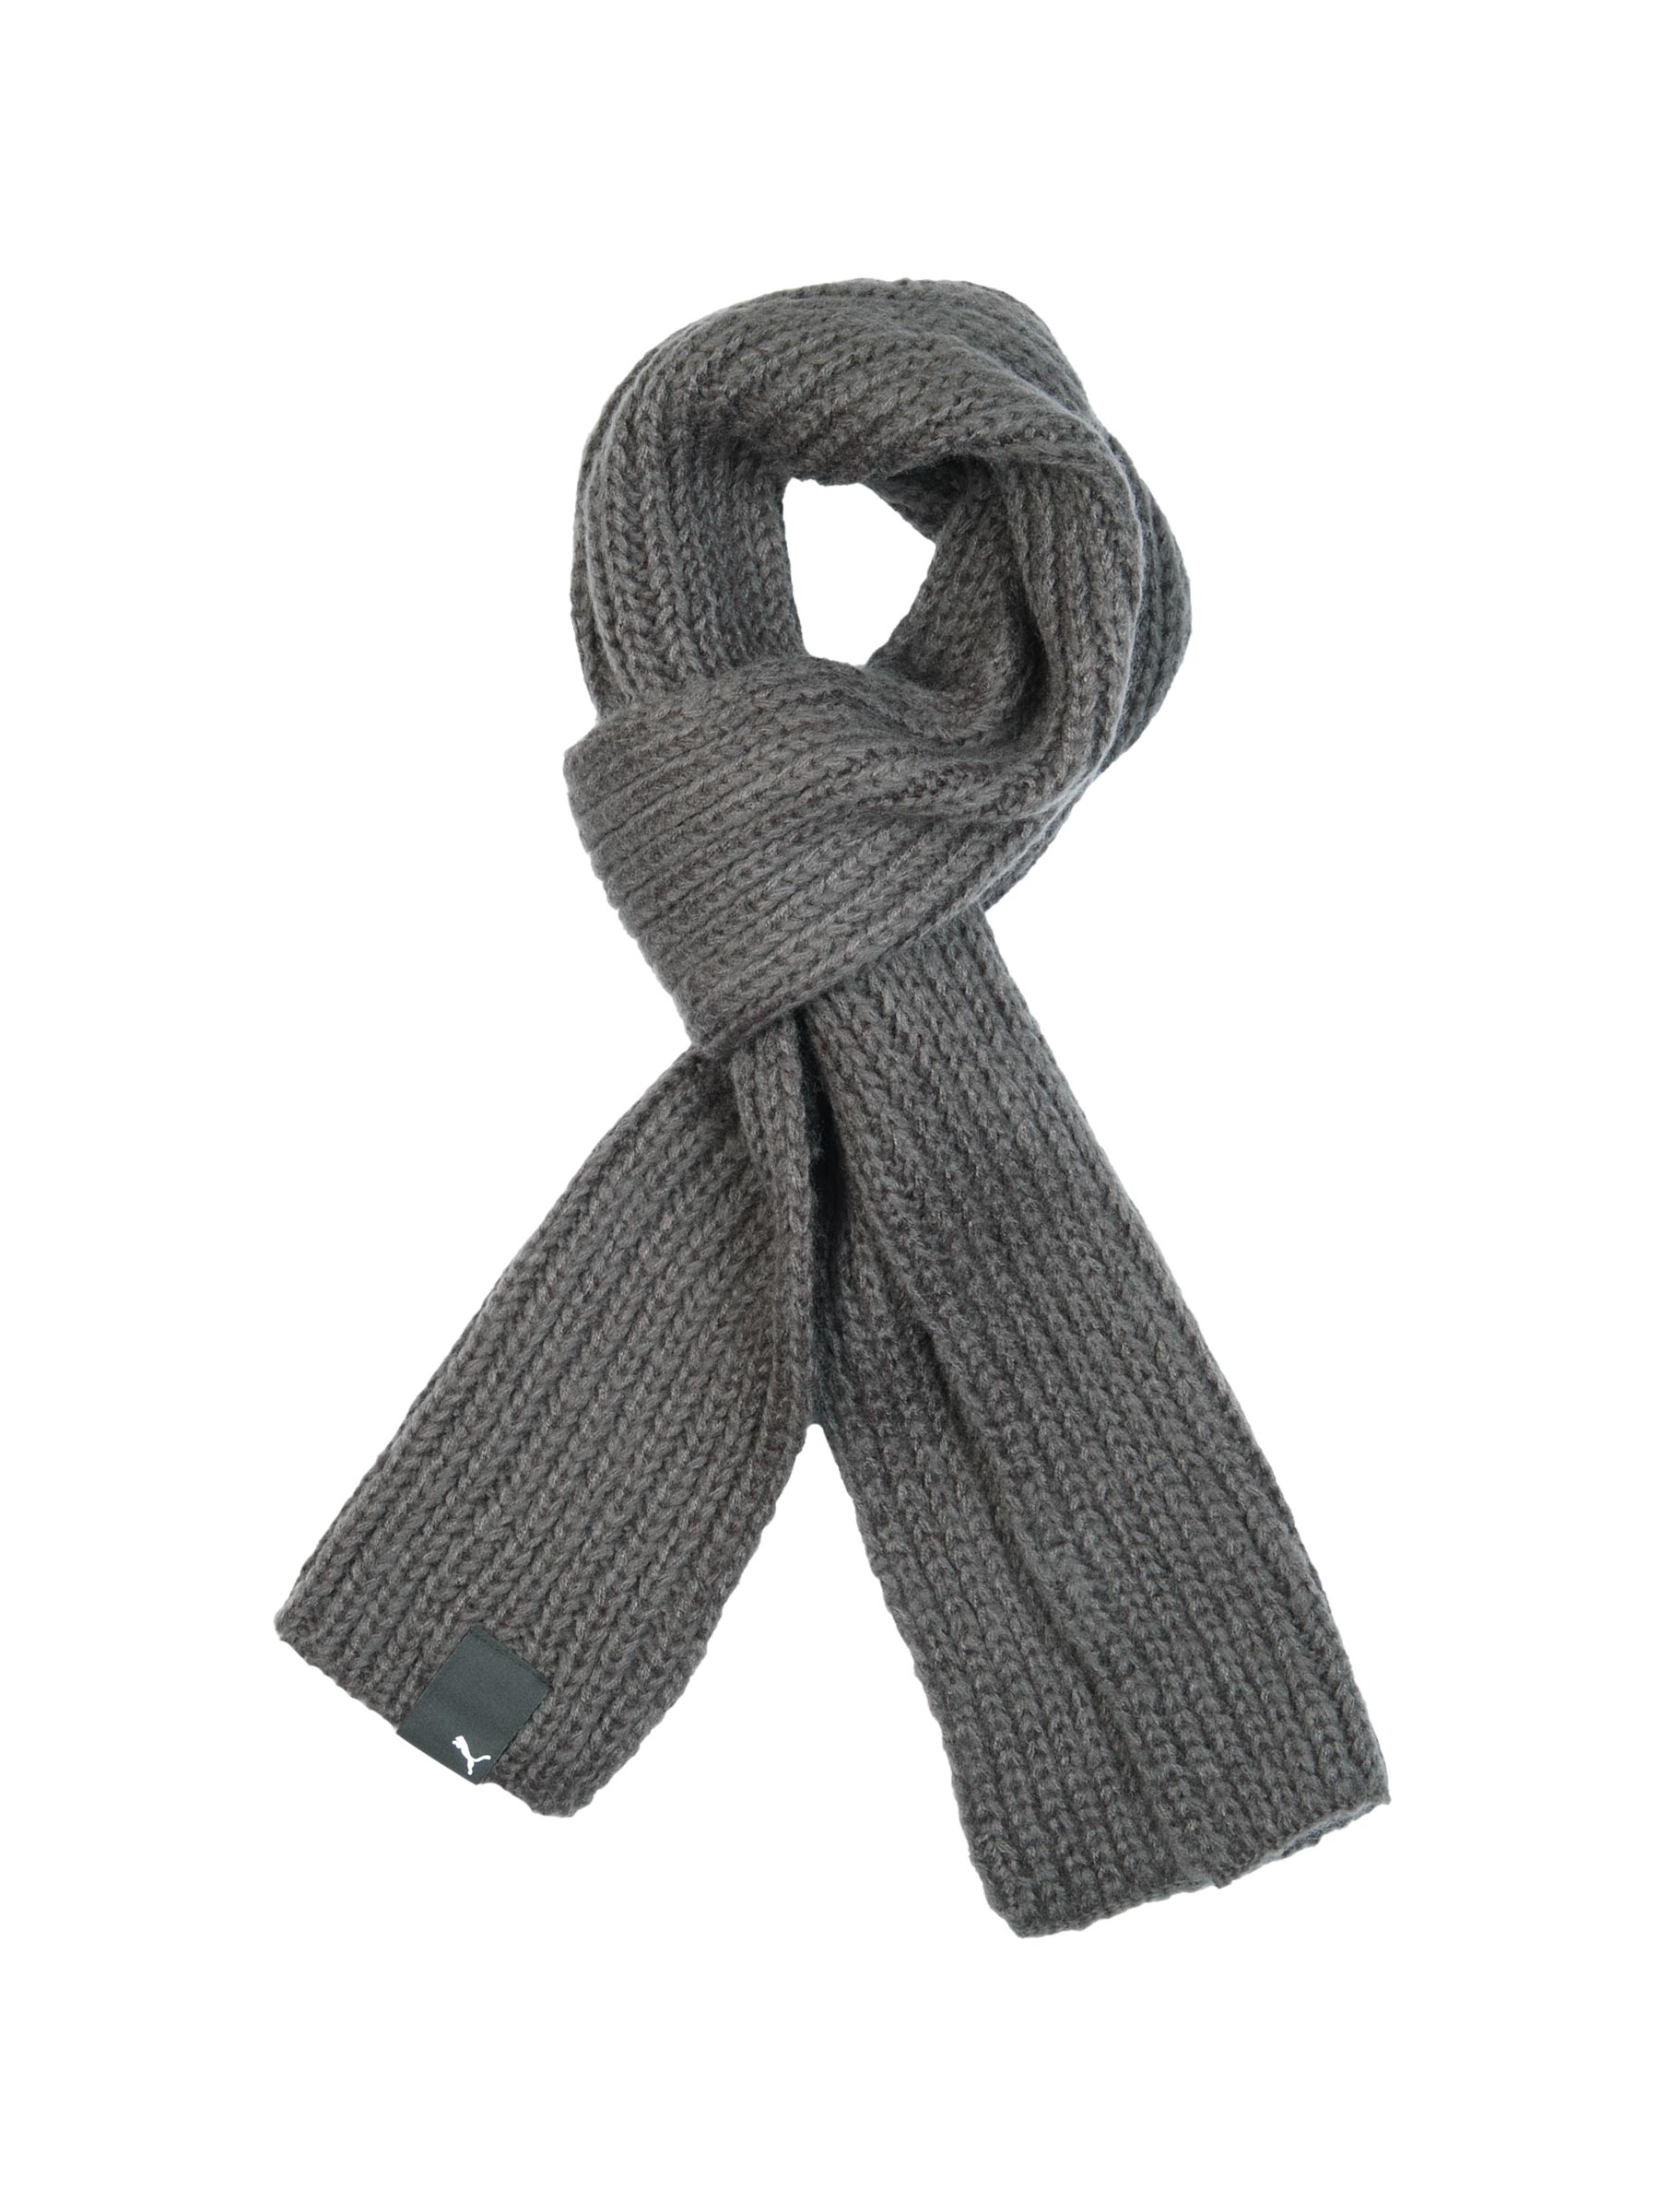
Puma Unisex Crystal Cat Grey Scarf
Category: Accessories / Scarves / Scarves
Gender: Unisex
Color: Grey
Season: Fall 2011
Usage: Casual